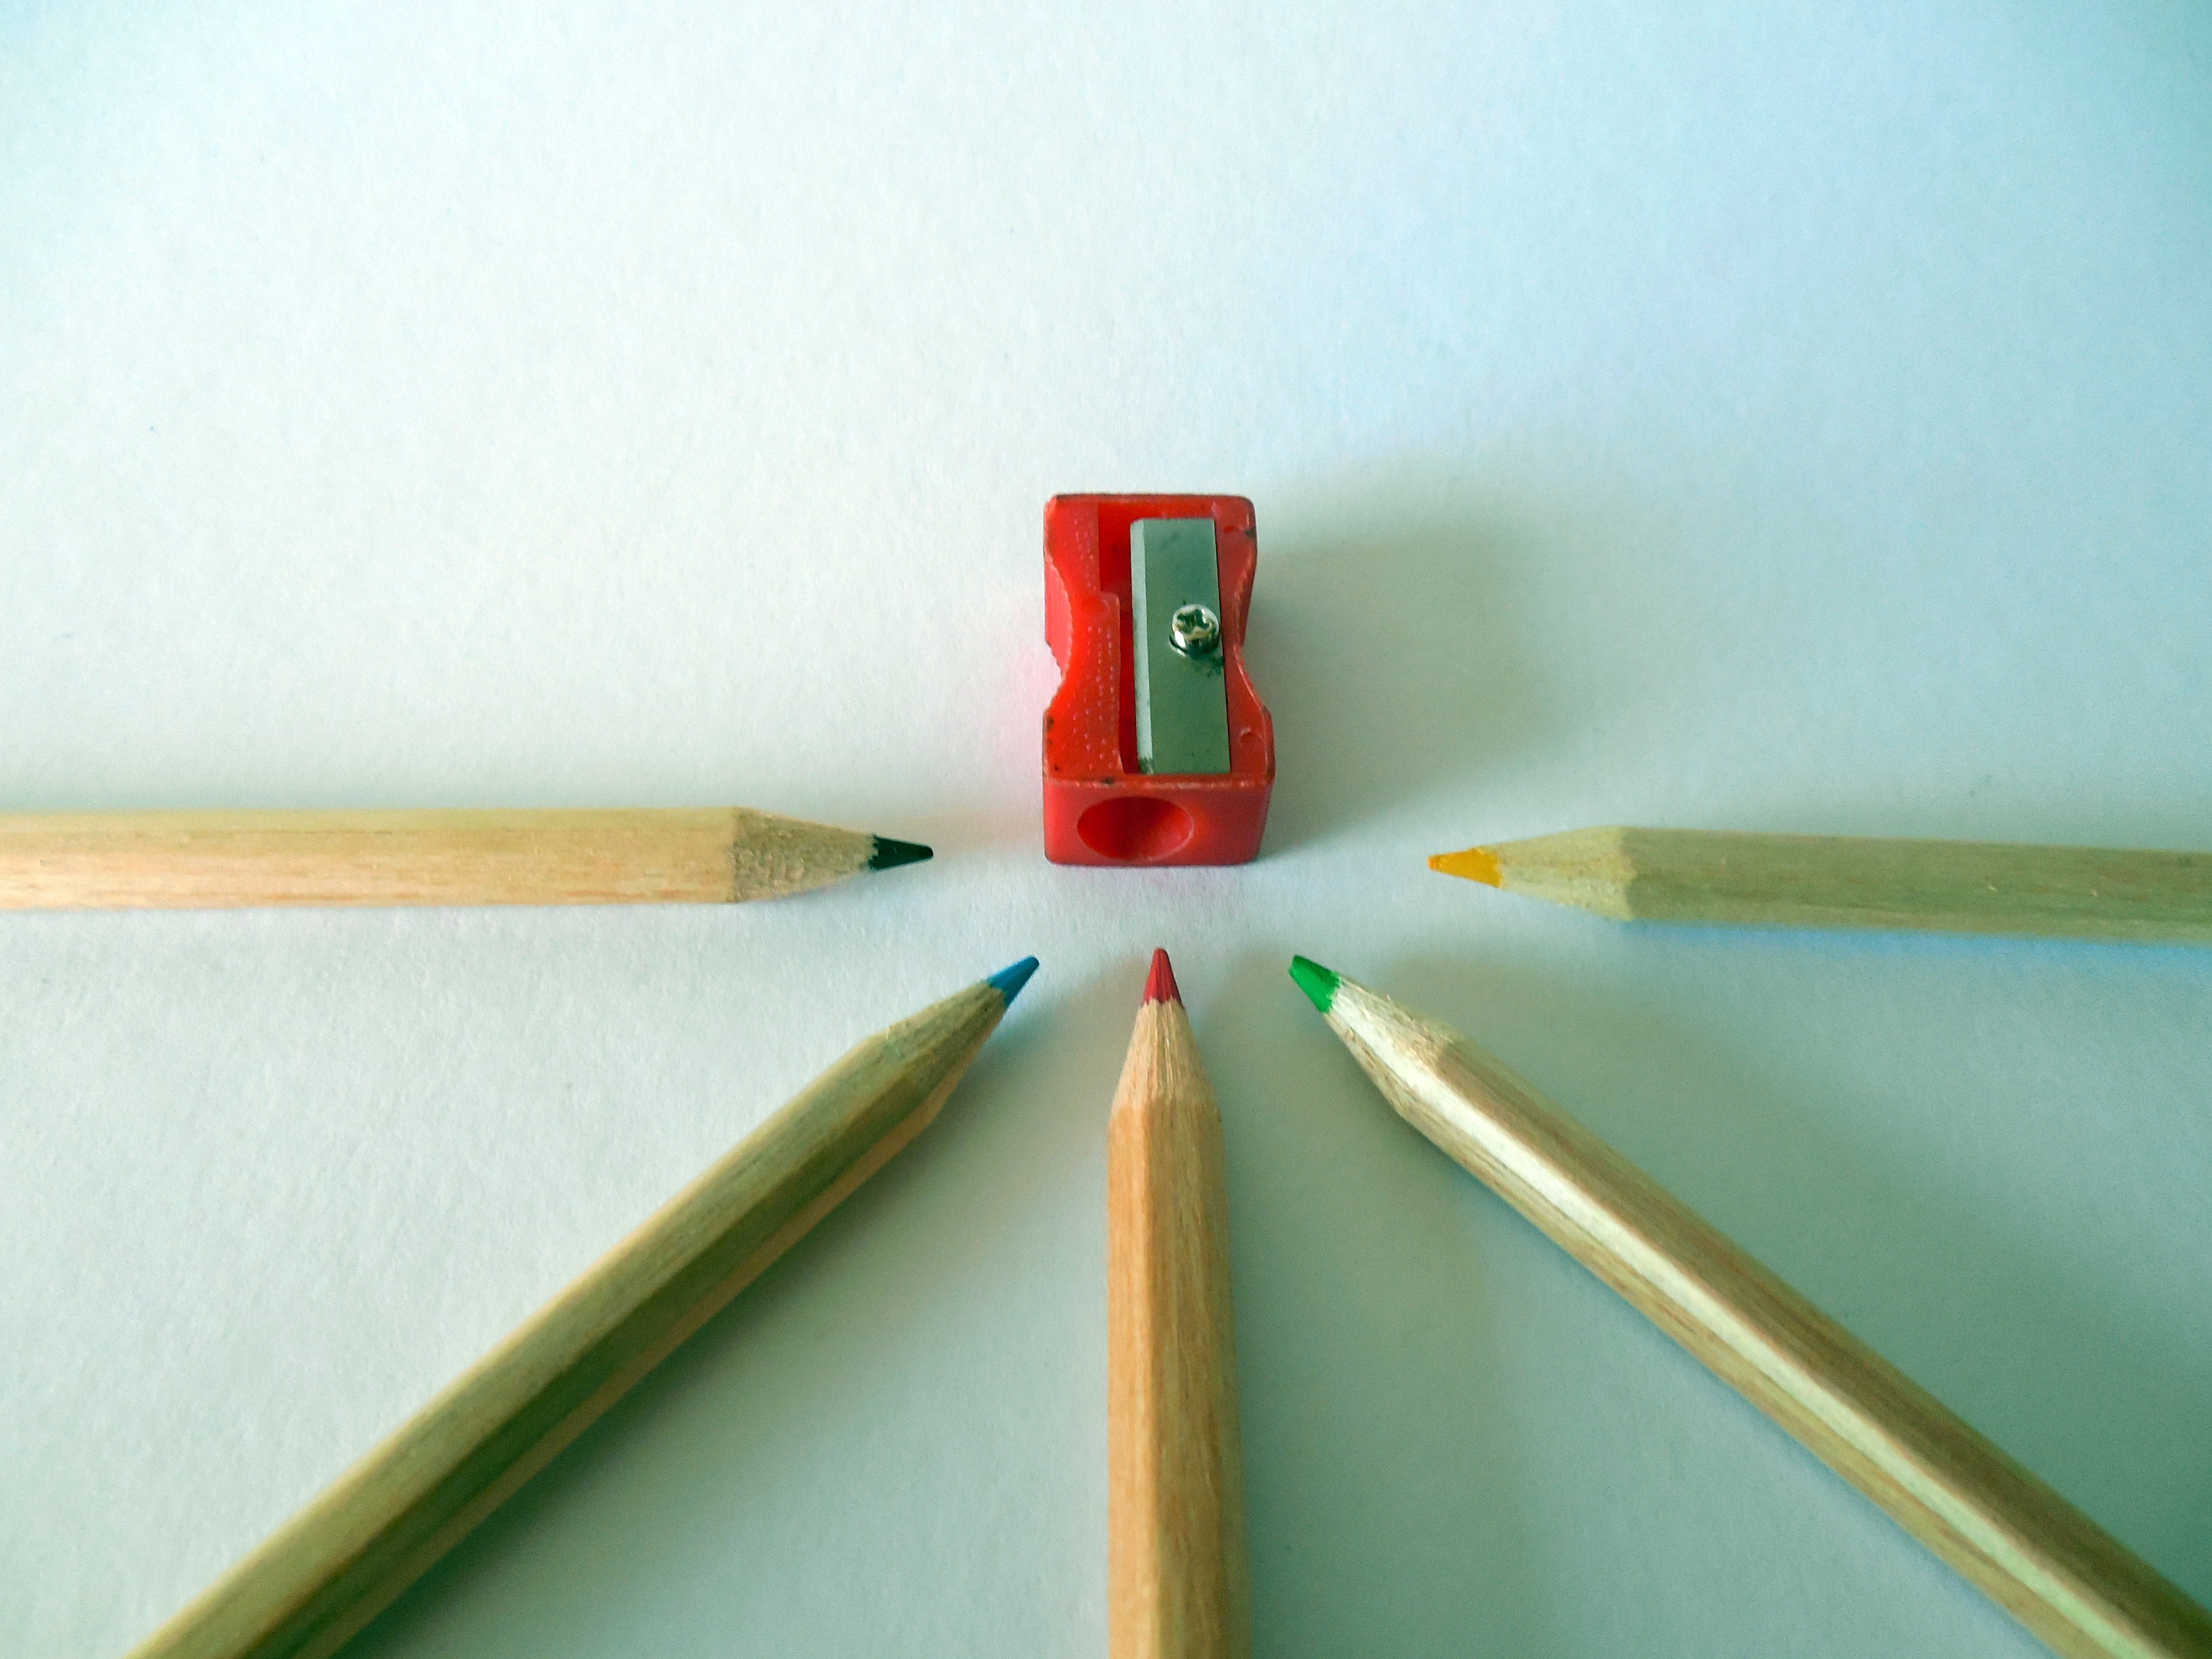
wood, green, red, color, colorful, lighting, material, art, pens, school, crayons, shape, macro photography, spitzer, colored pencils, sharpener, wooden pegs, writing accessories